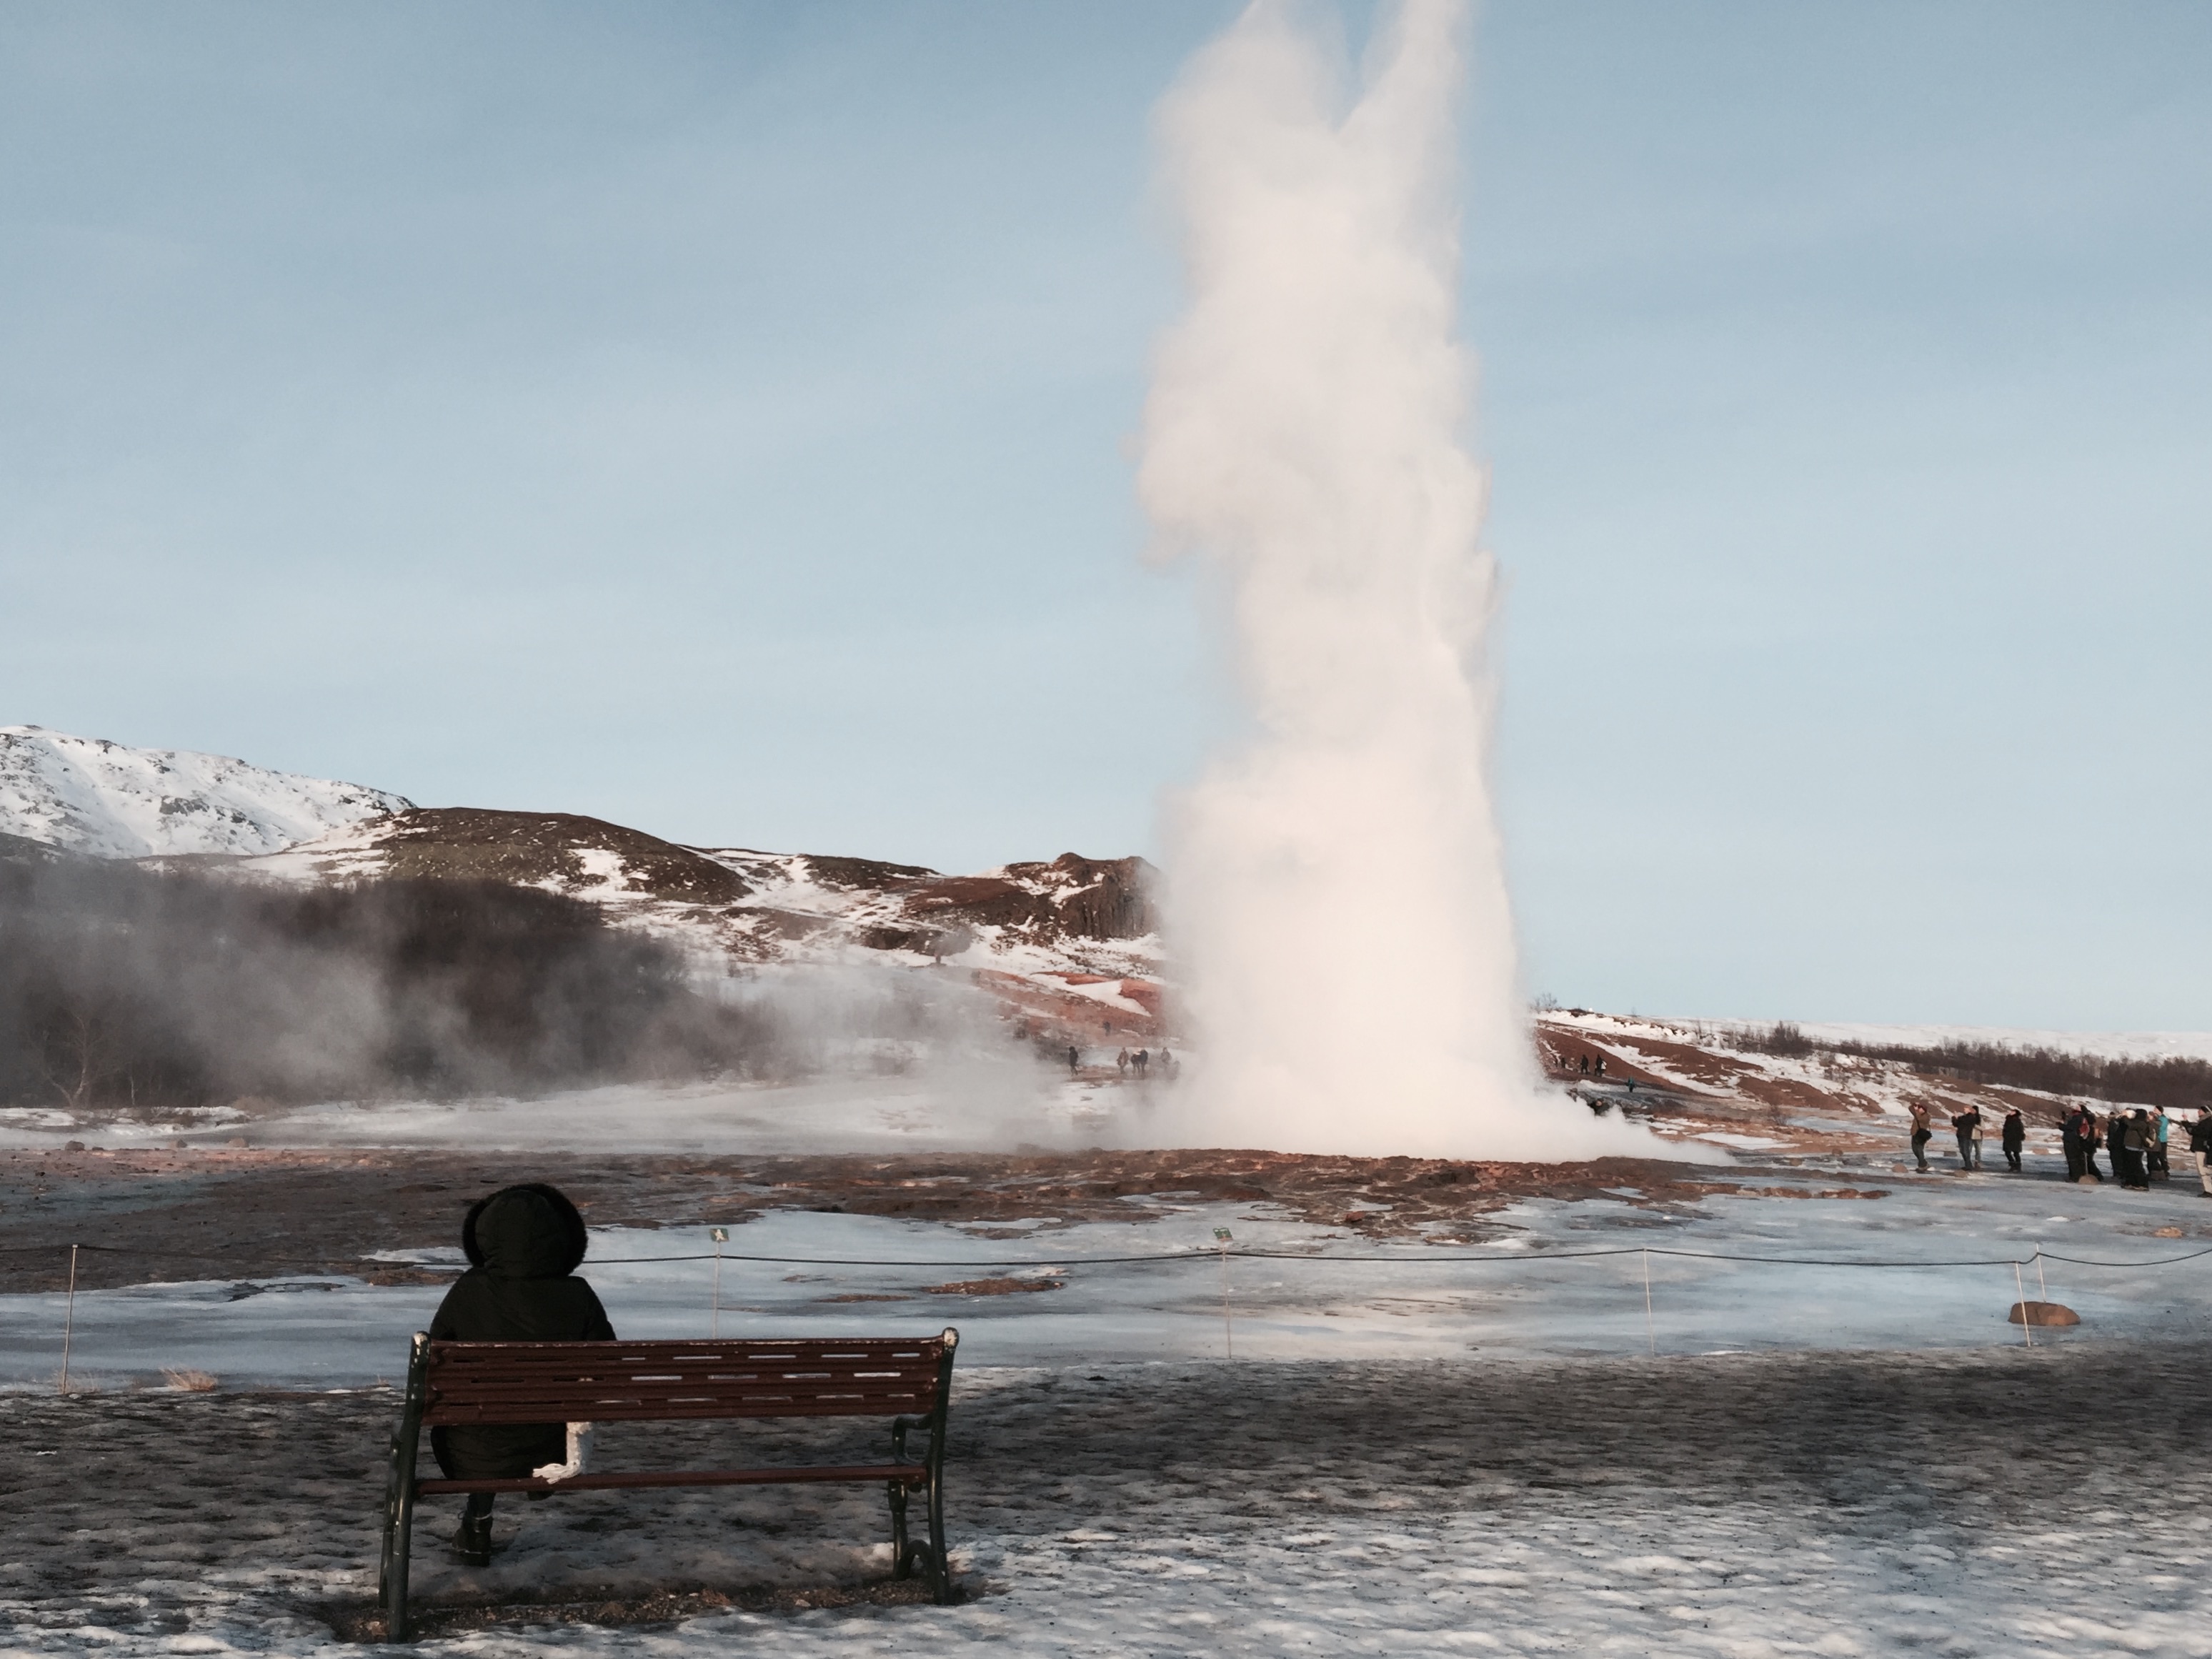
sea, water, wave, spring, body of water, geyser, landform, geographical feature